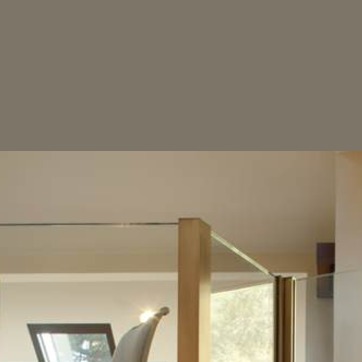
Material: painted